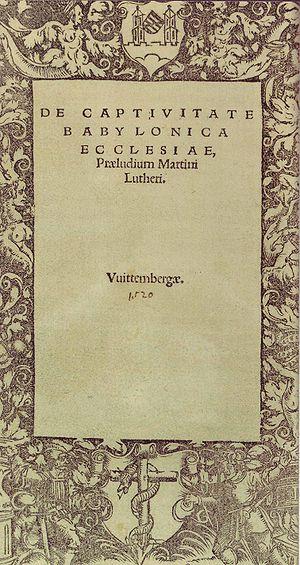
Johannes Bugenhagen, surnommé Doctor Pomeranus, célèbre réformateur allemand, fut l'un des proches collaborateurs de Martin Luther. Par son apostolat, il assura la conversion de tous les pays de la Hanse au protestantisme.